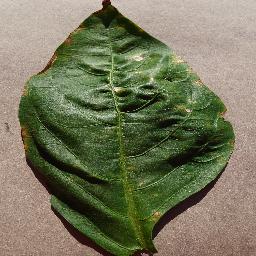
Label: Pepper,_bell___Bacterial_spot